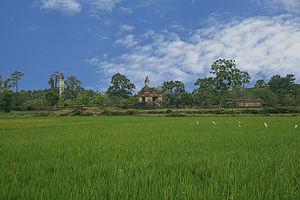
L'Ensemble de monuments de Huế désigne l'ensemble des monuments de cette ville inscrit au patrimoine mondial de l'UNESCO en 1993. Il comprend principalement la Citadelle, à l'intérieur de celle-ci, la Cité impériale et encore à l'intérieur de celle-ci, la Cité pourpre interdite et quelques autres bâtiments en ville ou dans sa proximité immédiate, en relation avec la Cité impériale.
Le tombeau de Thiệu Trị est situé sur le territoire du village de Cu Chanh, commune Thuy Bang, sous-préfecture de Huong Thuy, à environ 8 km de Hué.